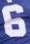
Number: 6